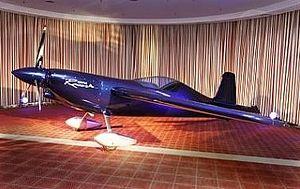
Le Corvus Racer 540 est un avion de voltige de compétition mono-place. Il est produit par Corvus Aircraft Ltd en Hongrie. Il est équipé d'un moteur Lycoming AEIO-540 de 330ch.